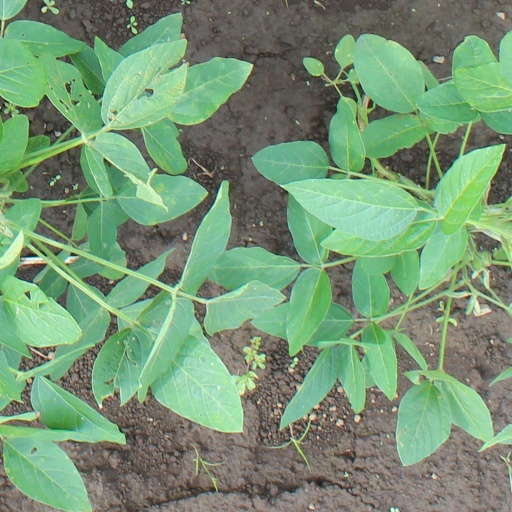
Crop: soybean